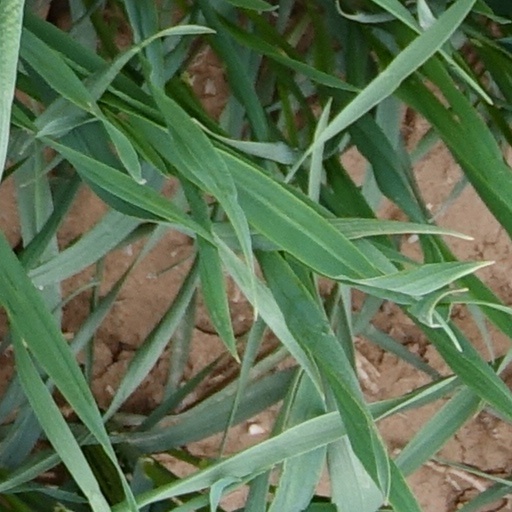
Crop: wheat